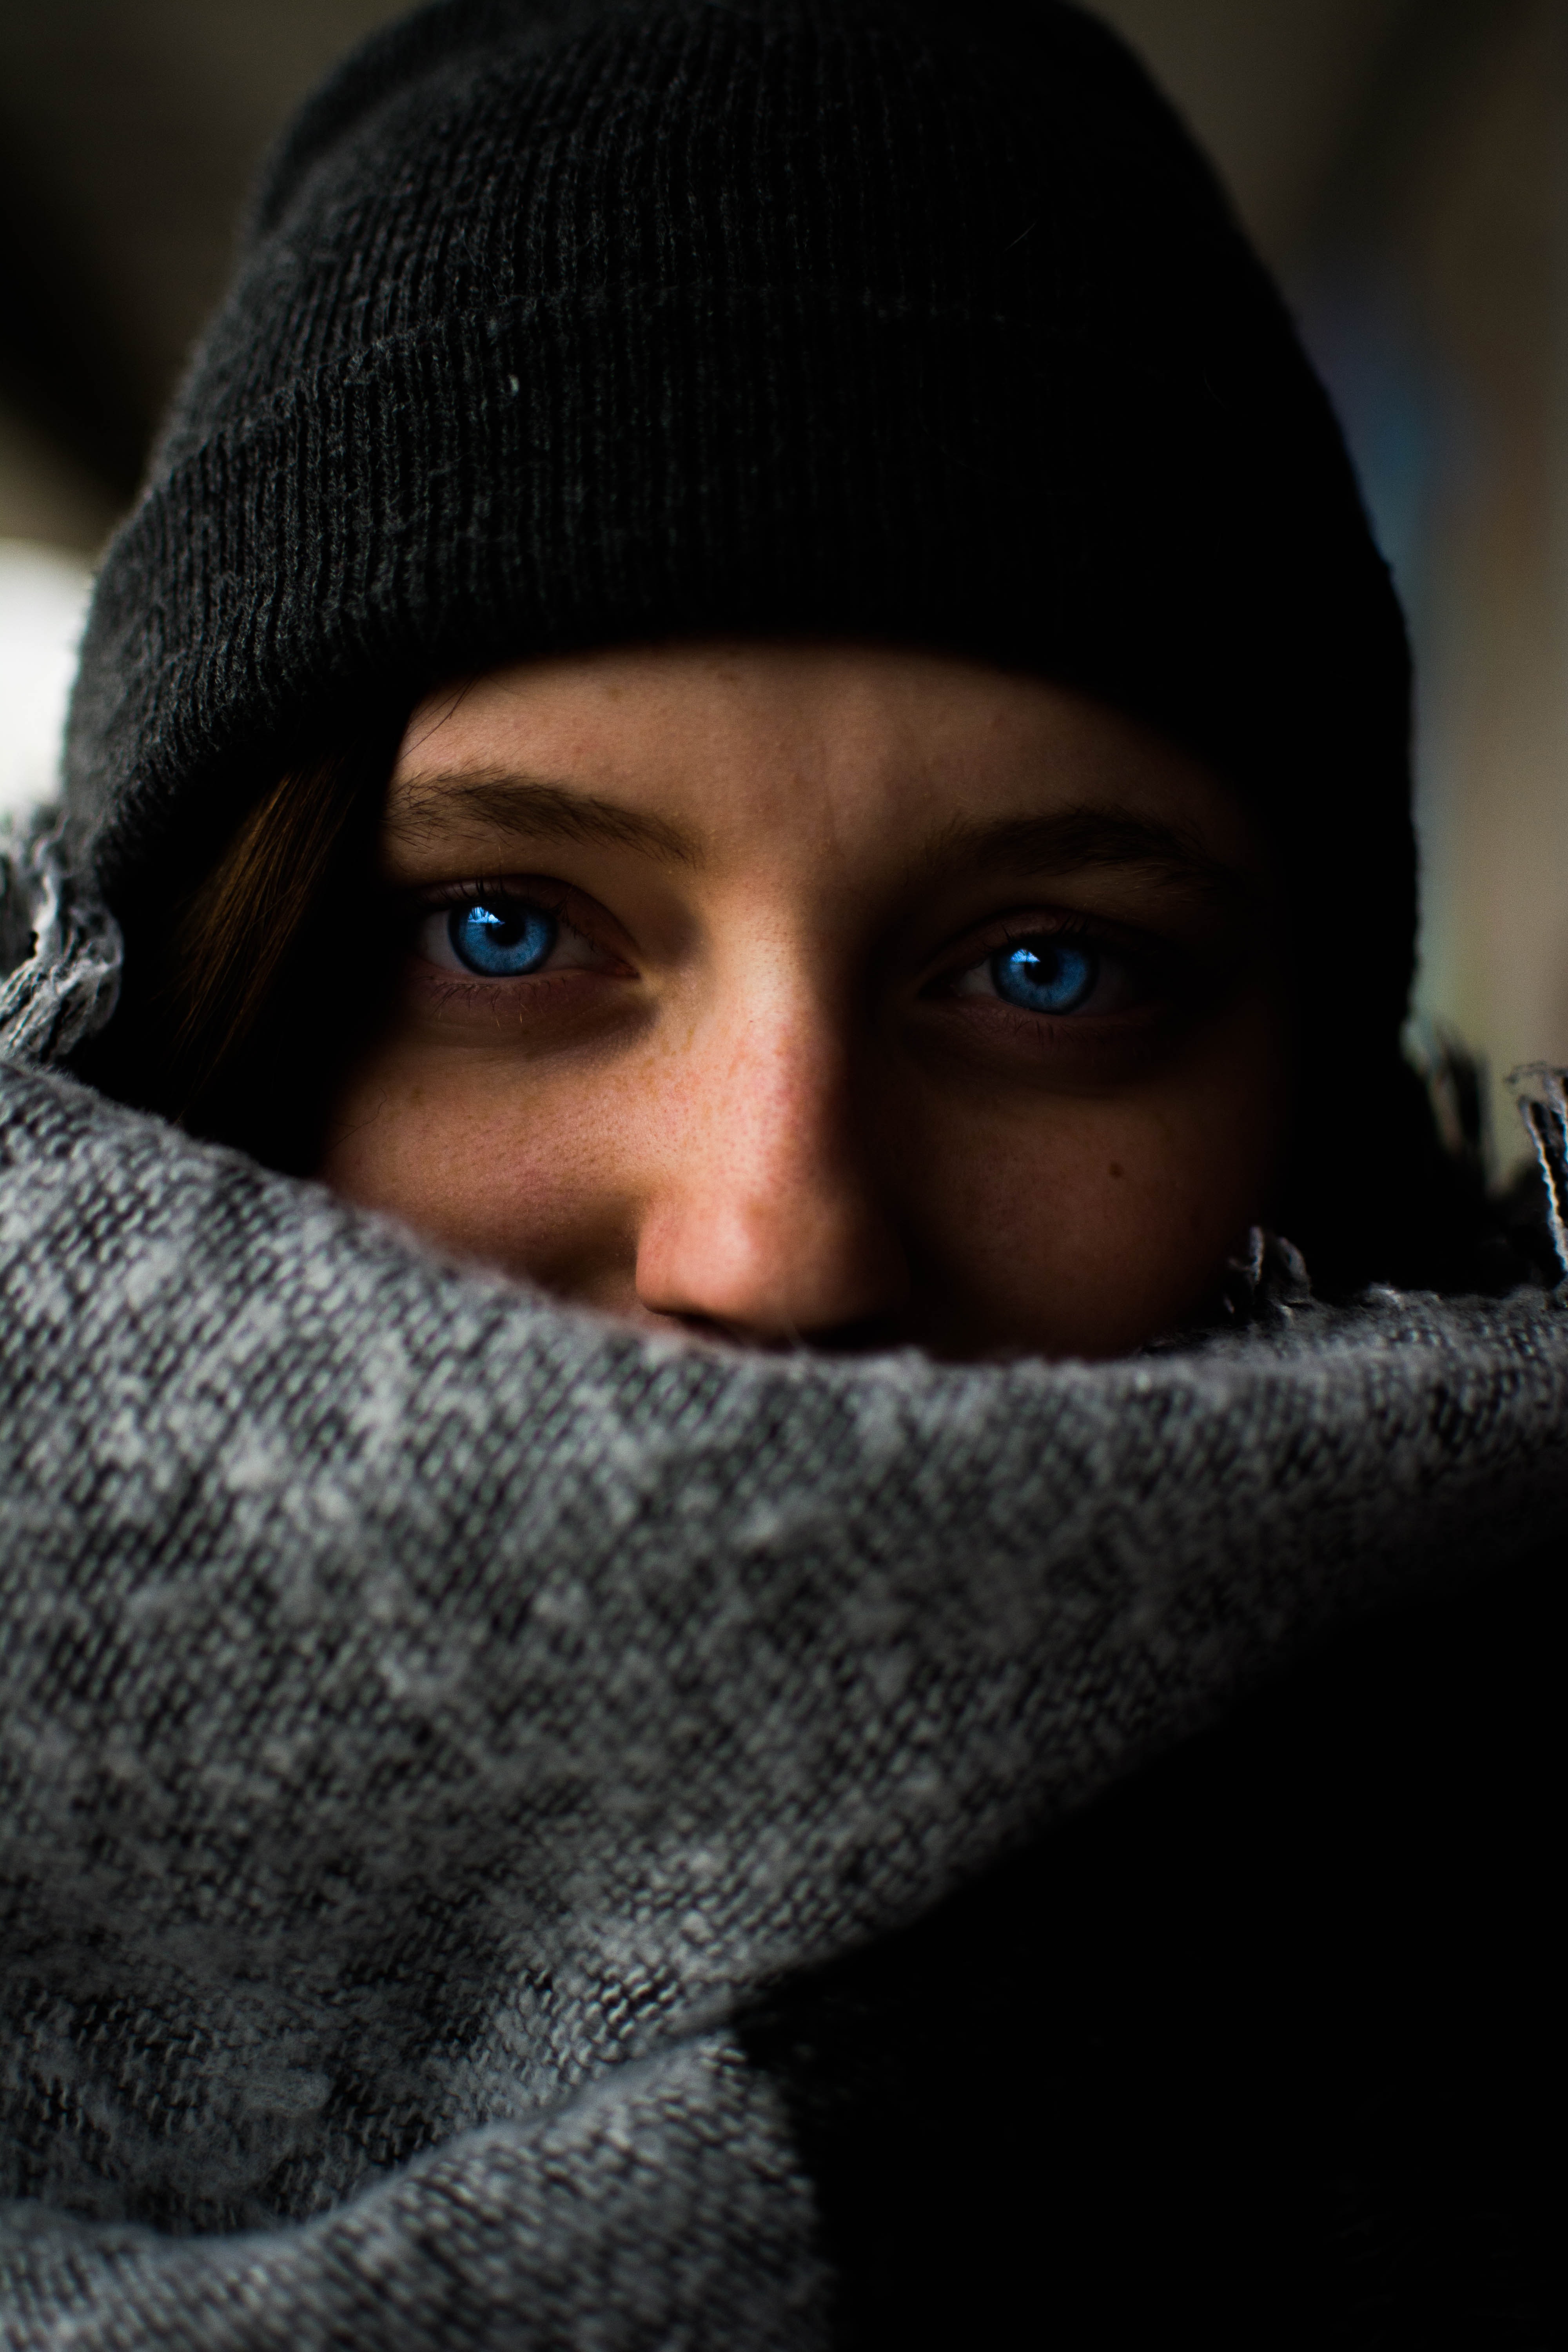
face, nose, eye, head, eyebrow, cheek, close up, chin, forehead, lip, organ, human, facial hair, portrait, mouth, headgear, cool, photography, beanie, beard, portrait photography, black hair, Colorfulness, selfie, darkness, child